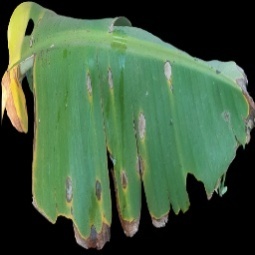
Label: Potassium